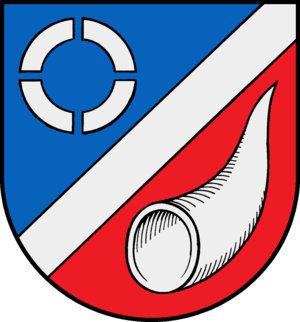
Schellhorn est une commune allemande du Schleswig-Holstein, située dans l'arrondissement de Plön, à un kilomètre au sud-est de Preetz. Schellhorn est le chef-lieu de l'Amt Preetz-Land qui regroupe 17 communes entourant la ville de Preetz.